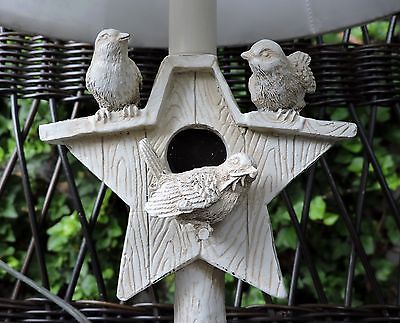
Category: lamp